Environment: real
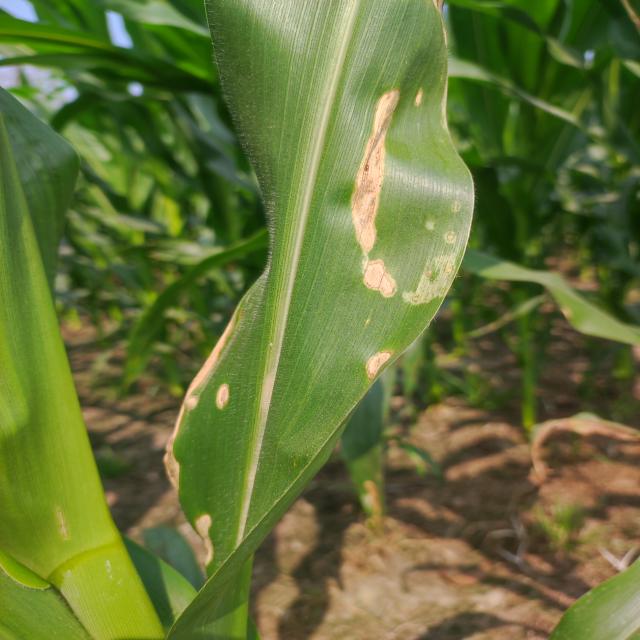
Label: northern_corn_leaf_blight